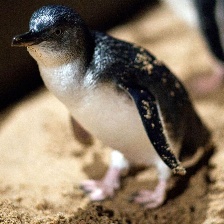
Species: FAIRY PENGUIN
Scientific name: EUDYPTULA MINOR
ImageNet parent category: king_penguin